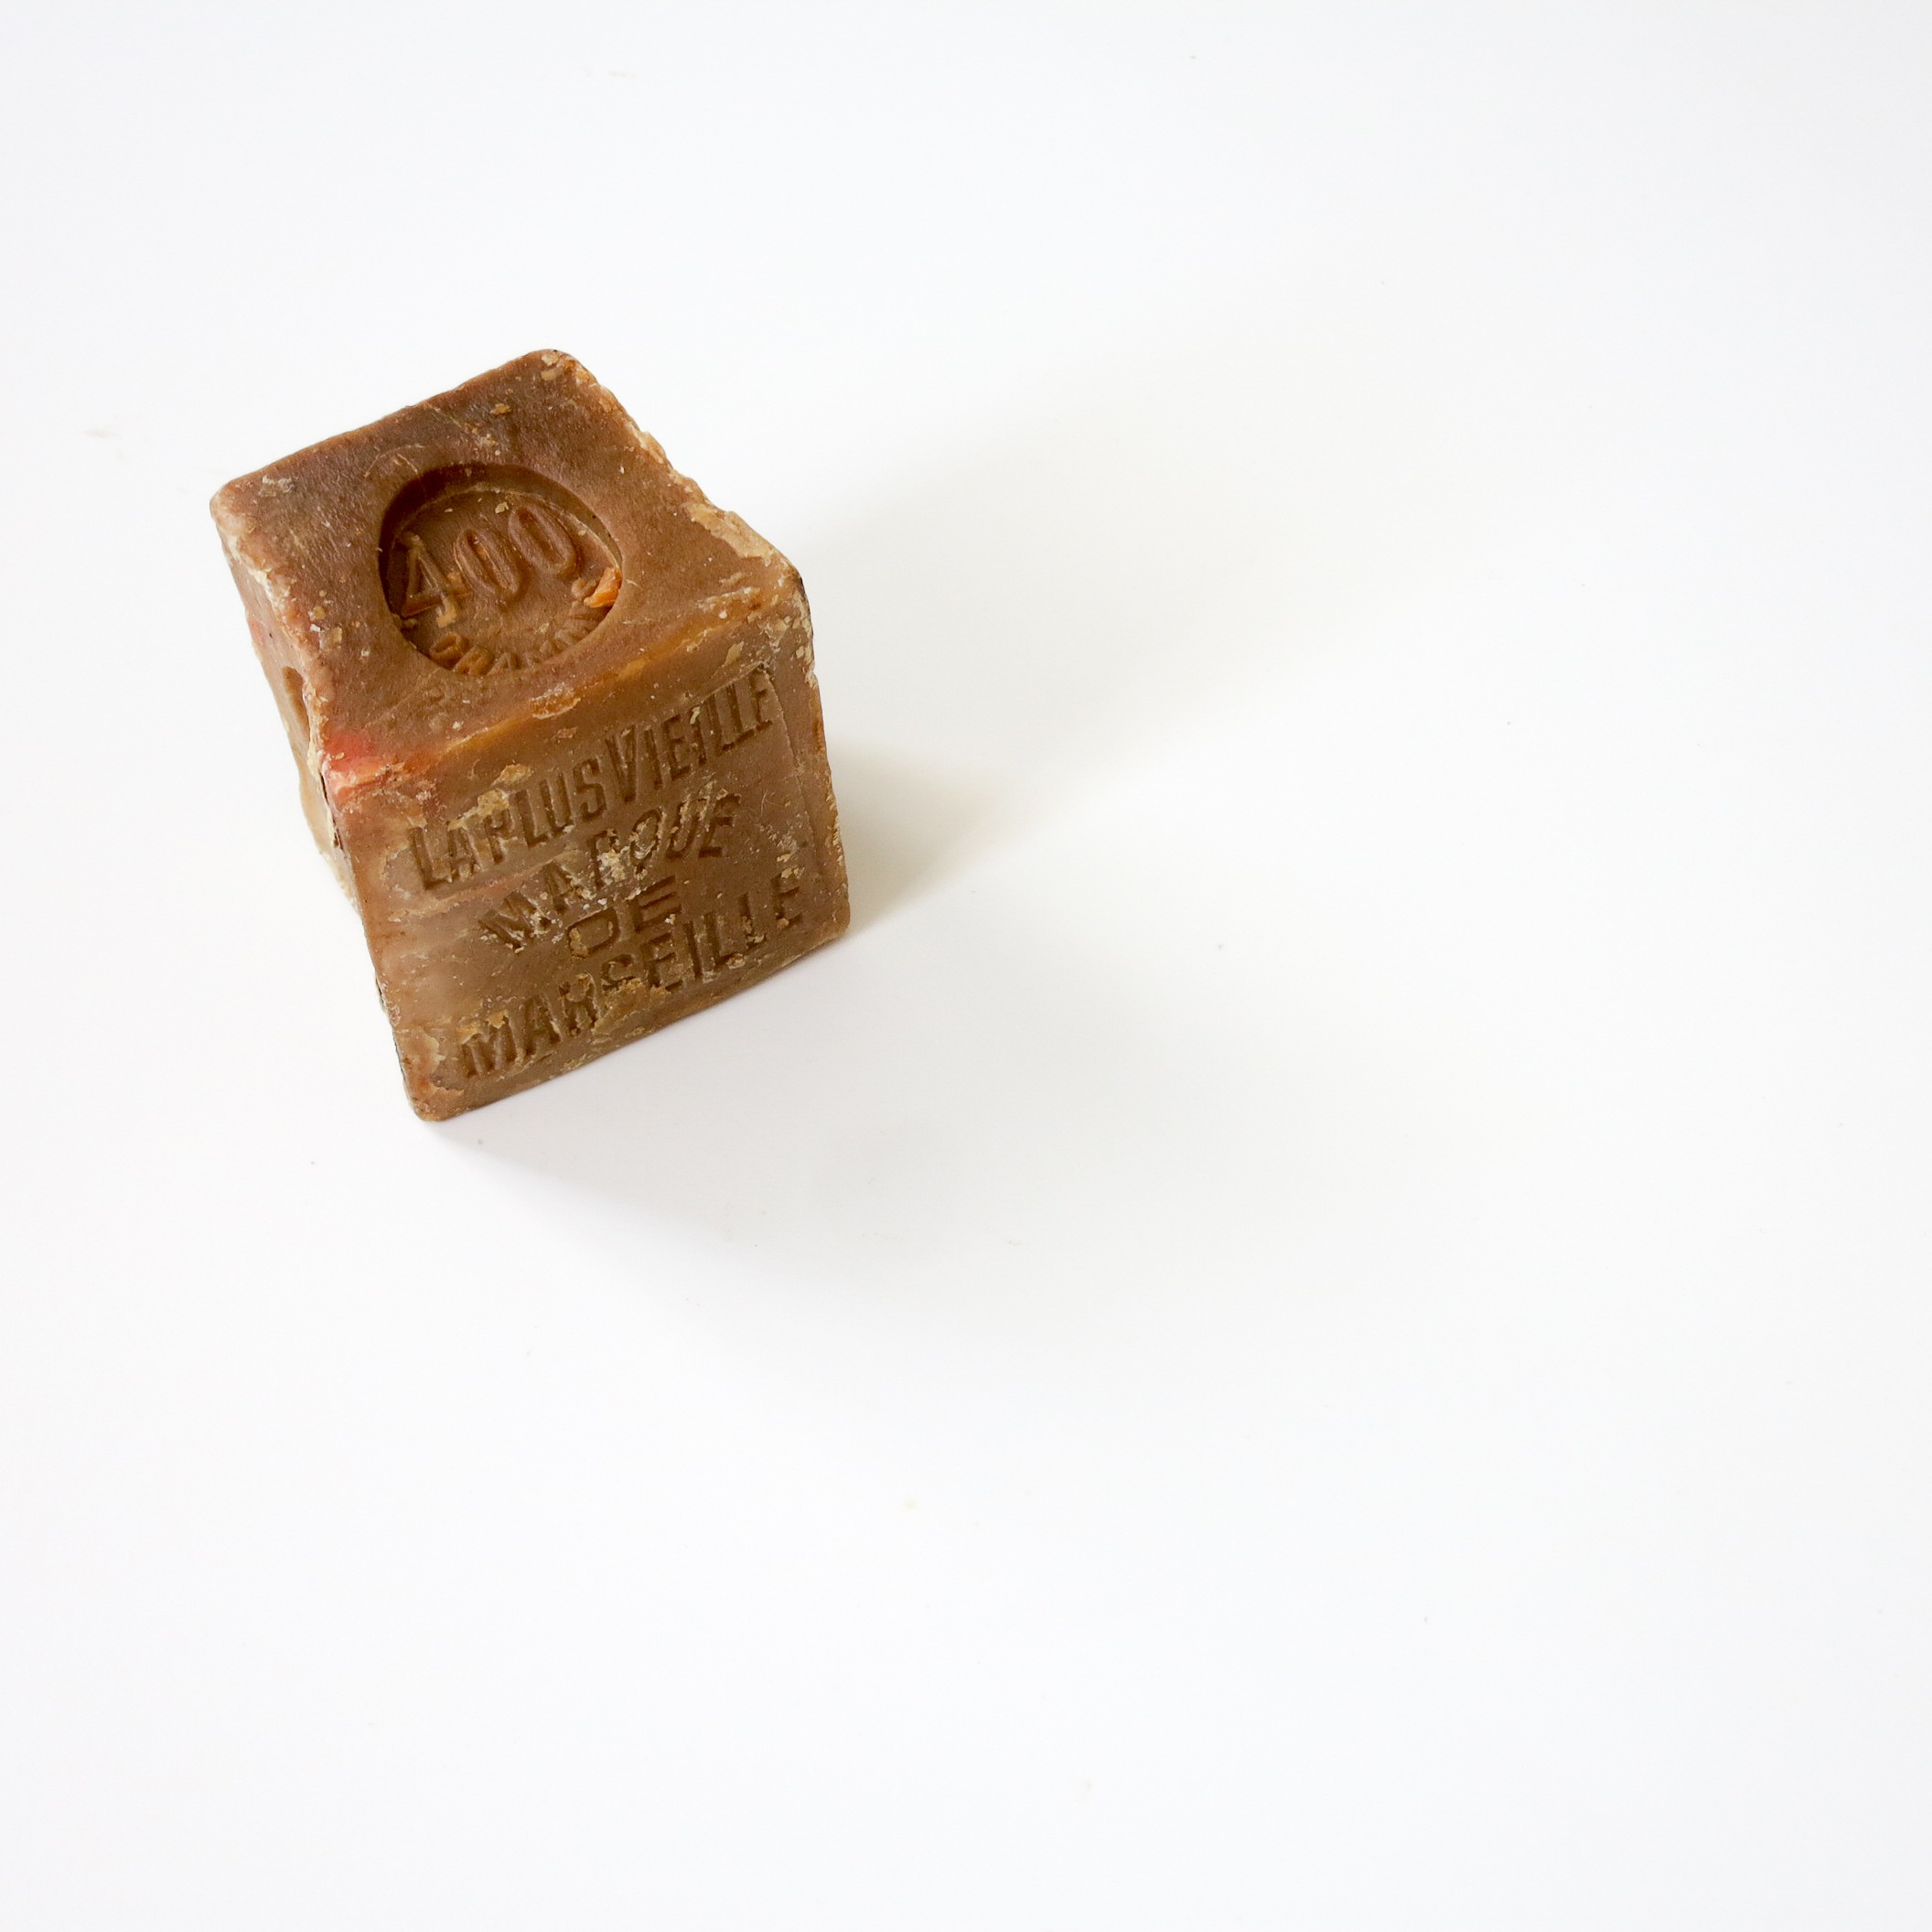
natural, care, lighting, material, brass, soap, marseille, marseille soap, bar of soap